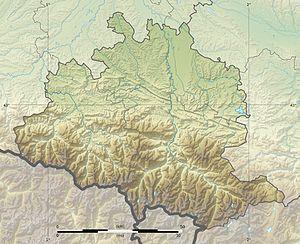
Carte physique vierge du département d'Ariège, France, destinée à la géolocalisation. West: 0.76157 W East: 2.25202 E North: 43.358 N South: 42.526 N Projection equirectangulaire ""Geoportail - France Metropolitaine"" (IGNF:GEOPORTALFXX)."
Le pic des Redouneilles est un sommet des Pyrénées françaises dans le département de l'Ariège en région Occitanie. Il culmine à 2 485 m d'altitude.
Bompas est une commune française, située dans le département de l'Ariège en région Occitanie.
L'étang de Milouga est un étang situé dans les Pyrénées française à 1959 mètres d'altitude dans le Couserans en Ariège sur la commune de Bethmale.
L'Ariège est un département de la région Occitanie, dans le Sud-Ouest de la France. D'une superficie de 4 890 km², elle s'étend sur la partie Est de la chaîne Pyrénéenne, entre les départements de la Haute-Garonne à l'Ouest et au Nord, de l'Aude et des Pyrénées-Orientales à l'Est, ainsi que de l'Espagne et l'Andorre au Sud. Ce département possède une grande diversité du point de vue géologique.
L'étang de Naguilles est un lac de barrage situé sur la commune d'Orlu en Ariège. Il alimente la centrale hydroélectrique d'Orlu. L'étang naturel a été agrandi au XXᵉ siècle par les constructions successives de barrages. D'une superficie de 93,2 ha et d'un volume de 43 millions de mètres cubes, il est le plus grand des lacs ariégeois et la troisième retenue d'eau des Pyrénées françaises après le lac de Lanoux et le lac de Cap de Long.
Cadarcet est une commune française, située au centre du département de l'Ariège, en région Occitanie.